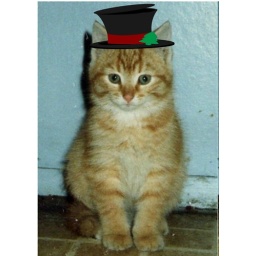
Herby sitting up photo made to look like he is wearing a snowman hat in Picnik